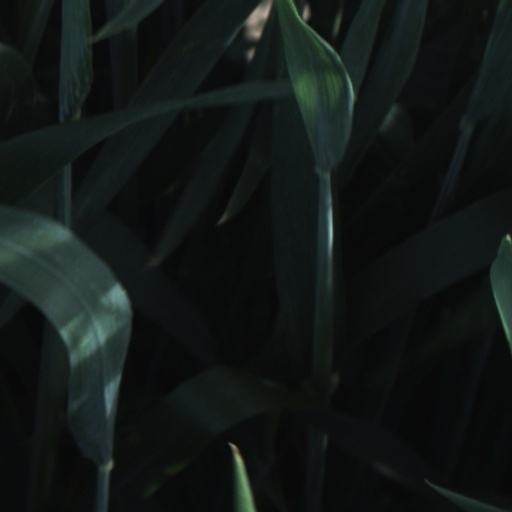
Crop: wheat